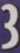
Number: 3